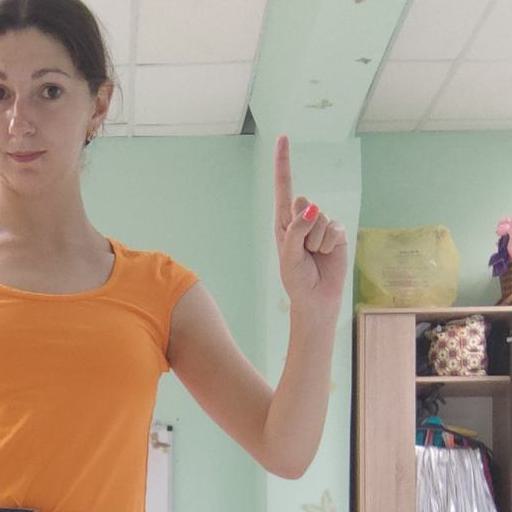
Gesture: one